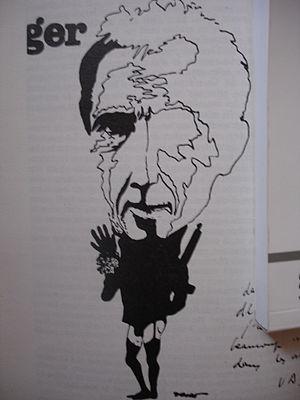
Caricature de l'écrivain Roger vailland
Roger Vailland, né à Acy-en-Multien le 16 octobre 1907 et mort le 12 mai 1965 à Meillonnas, est un écrivain, essayiste, grand reporter et scénariste français. Son œuvre comprend neuf romans, des essais, des pièces de théâtre, des scénarios pour le cinéma, des journaux de voyages, des poèmes, un journal intime et de nombreux articles de journaux rédigés tout au long de sa vie.